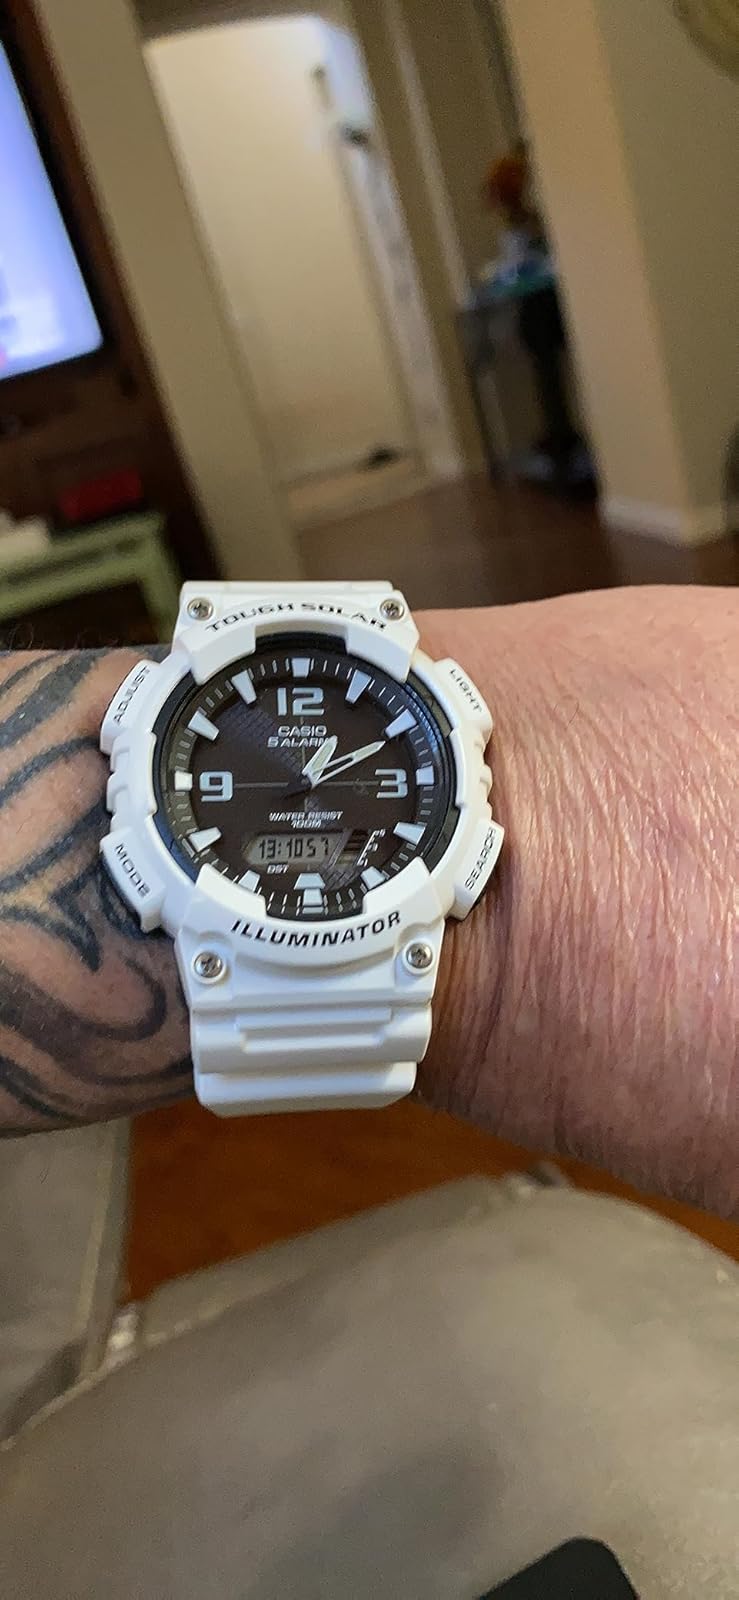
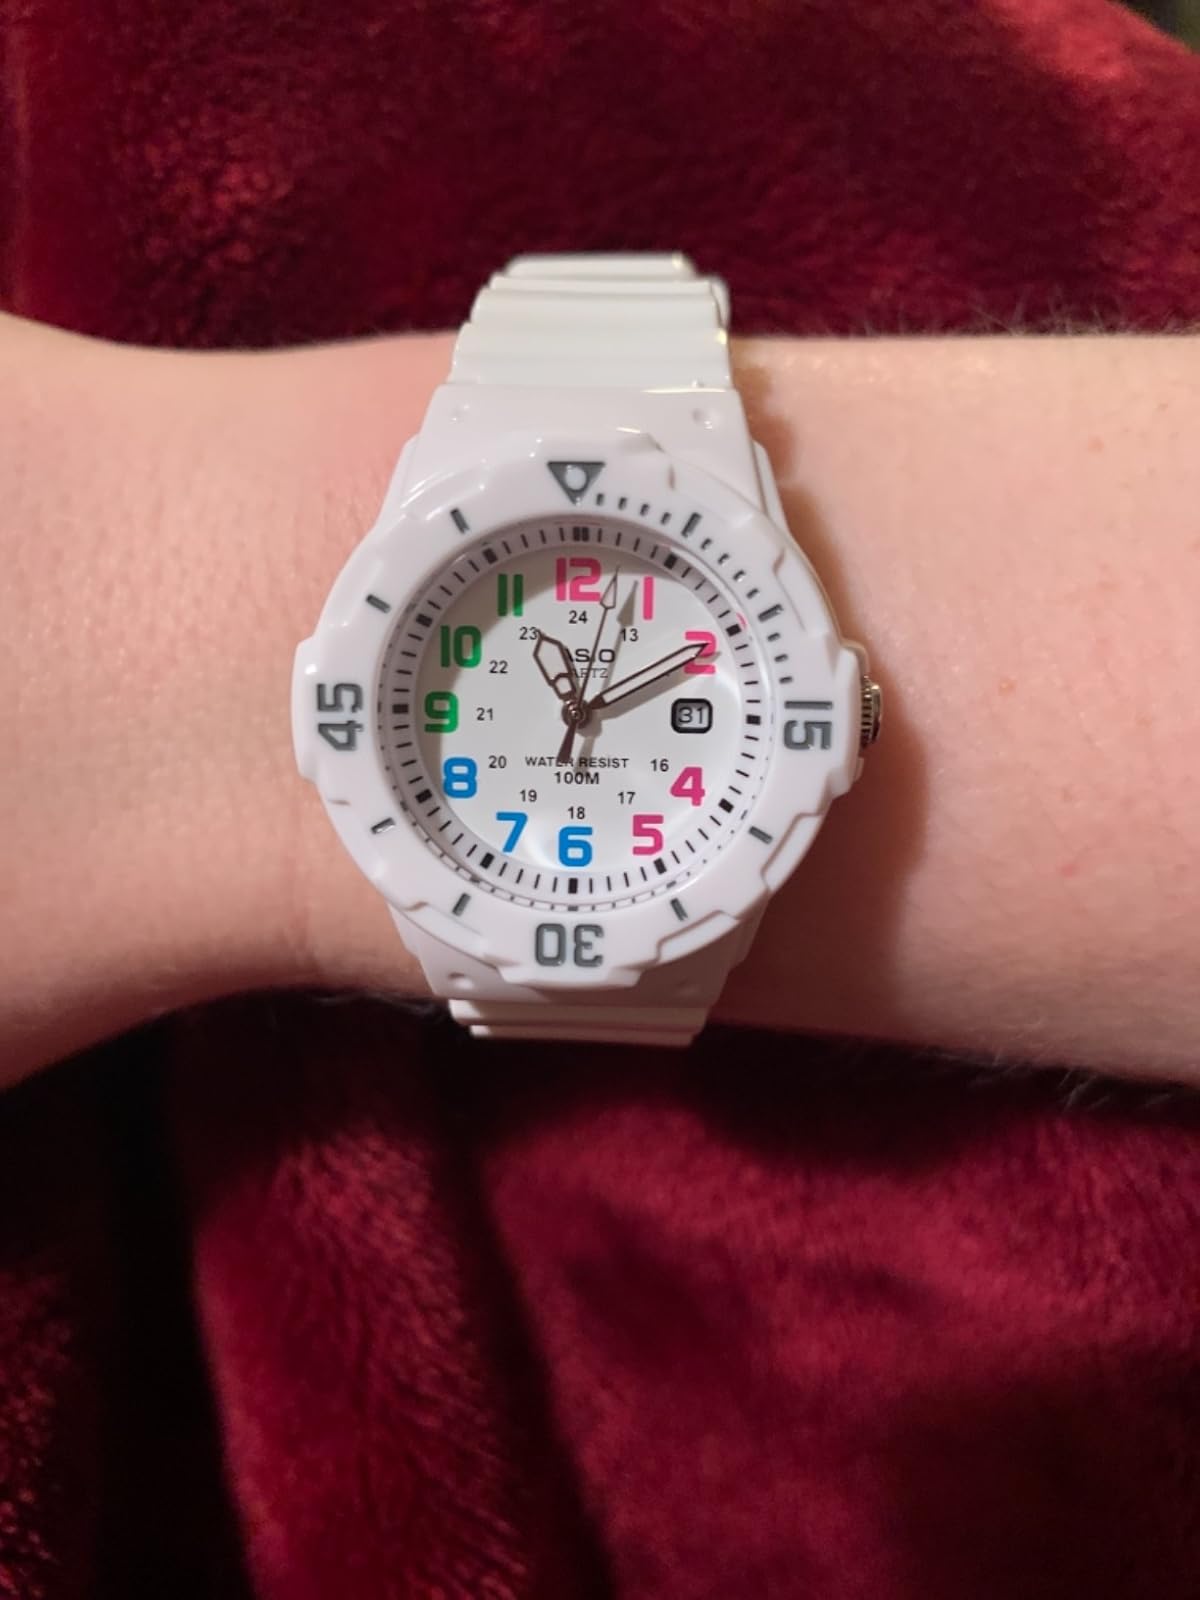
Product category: accessories_watch
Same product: no